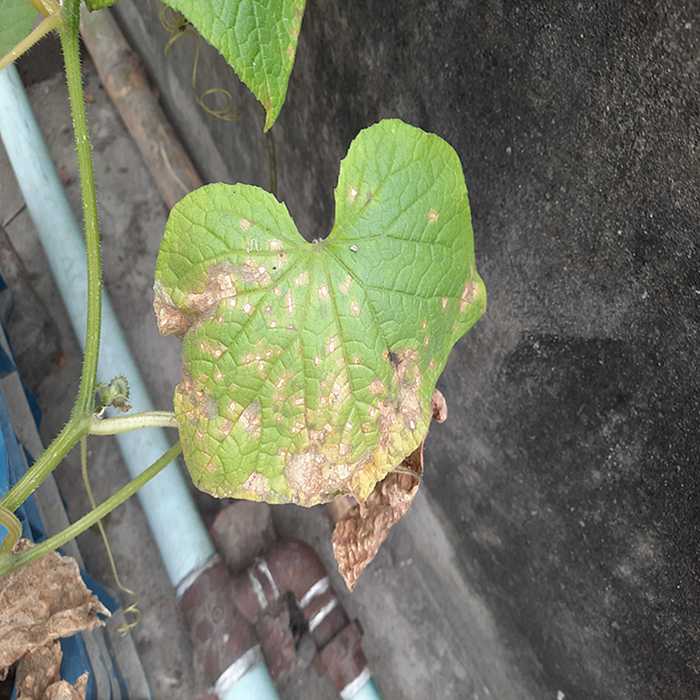
Plant: Cucumber
Label: Anthracnose lesions